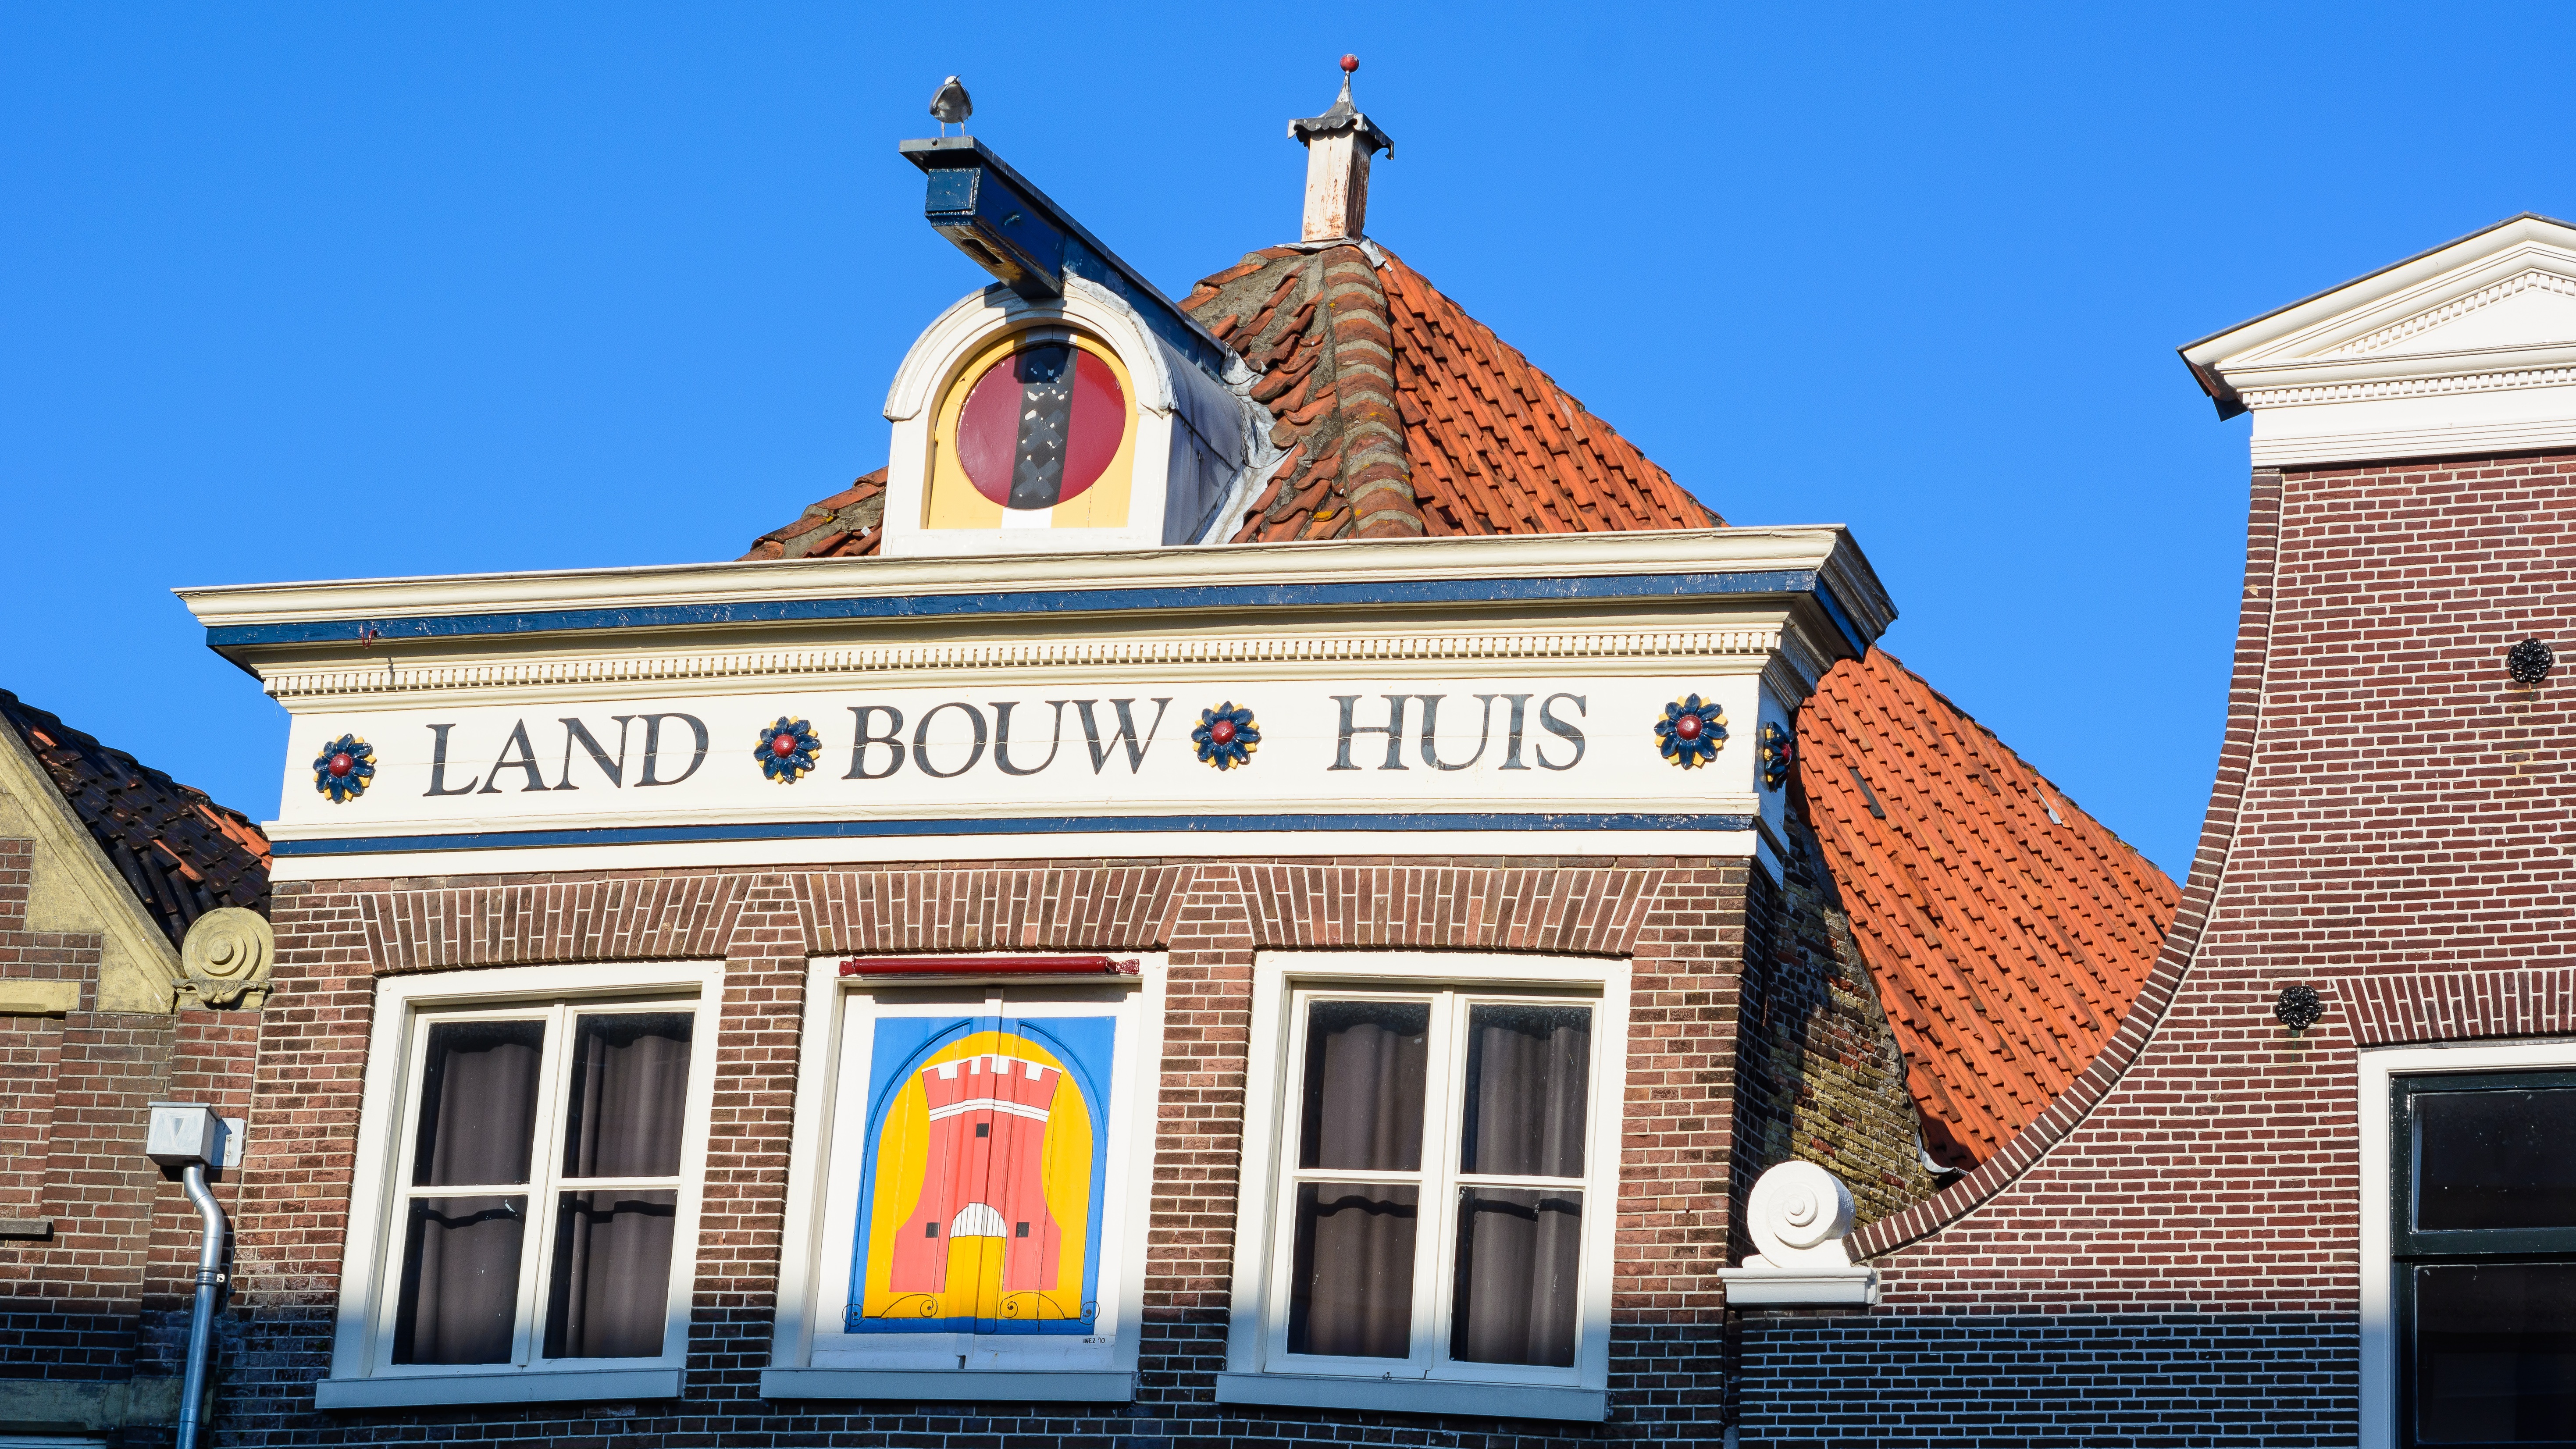
architecture, town, building, downtown, landmark, facade, church, tourism, place of worship, old house, holland, netherlands, alkmaar